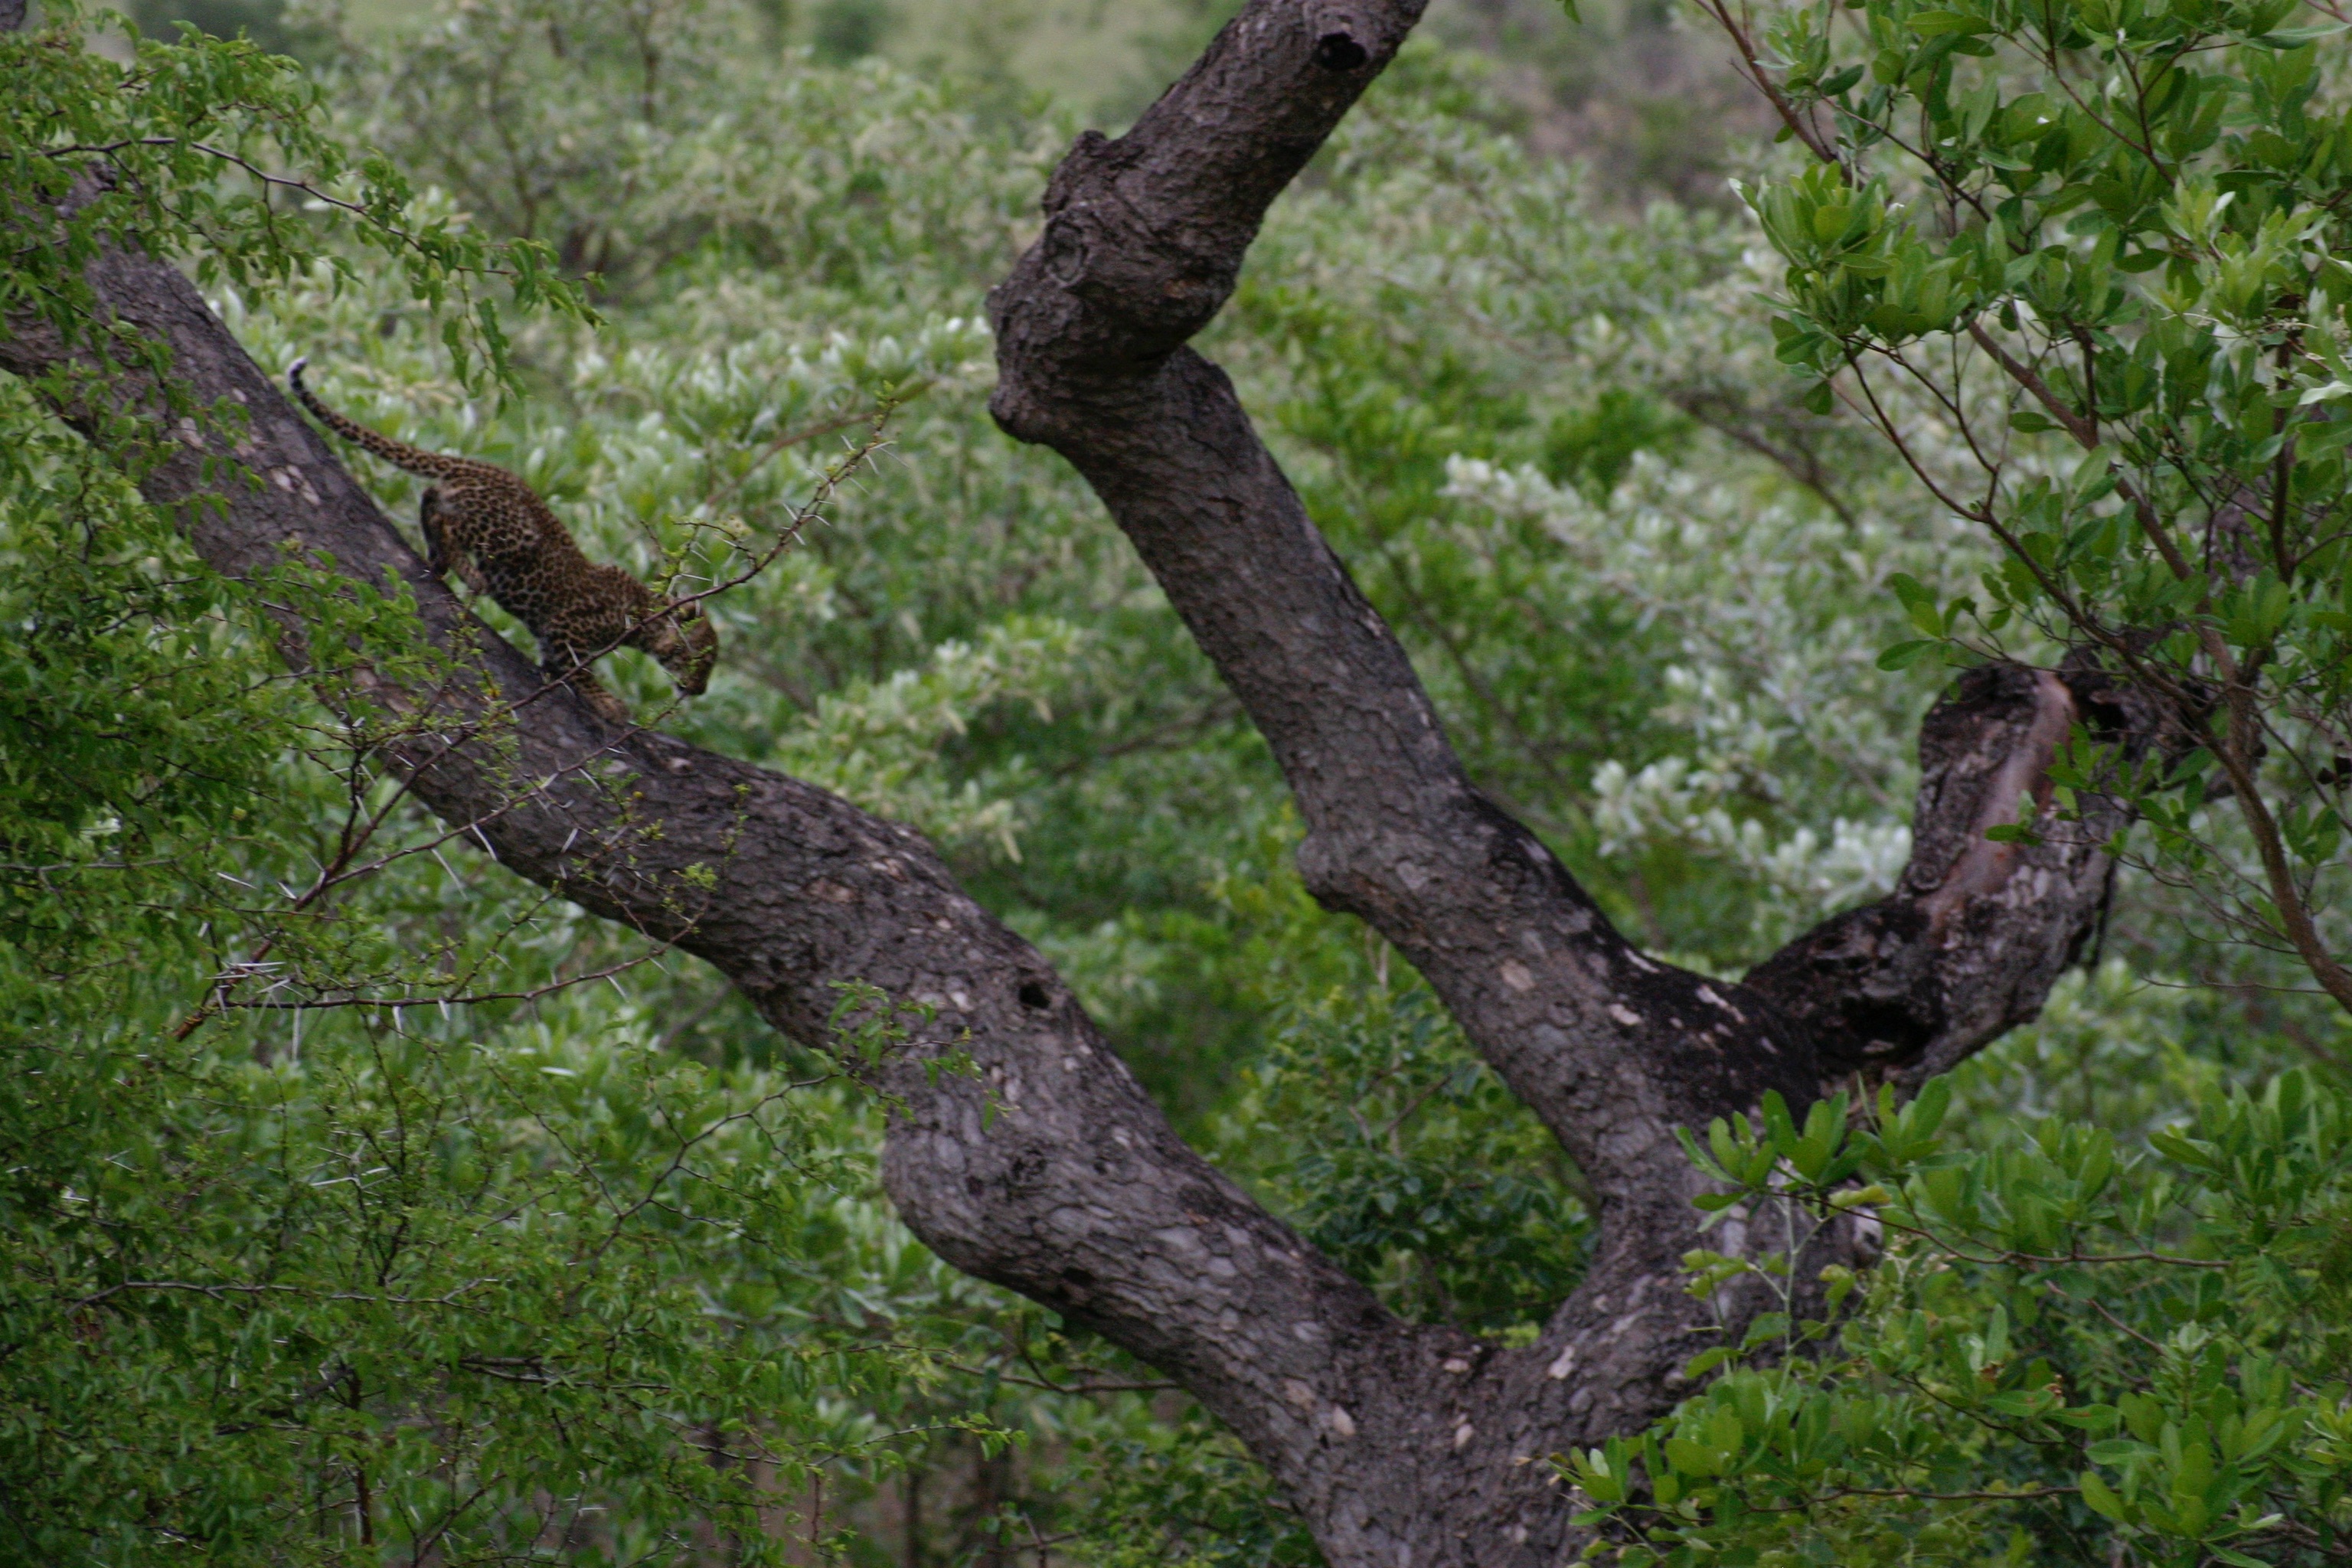
tree, branch, plant, flower, trunk, wildlife, fauna, woody plant